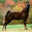
Label: horse